Peter the Great

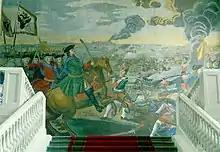
"Peter I in the Battle of Poltava", a mosaic by Mikhail Lomonosov

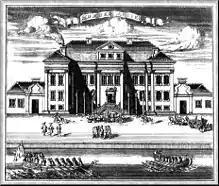
First Winter Palace by Alexey Zubov

In 1698, Peter sent a delegation to Malta, under boyar Boris Sheremetev, to observe the training and abilities of the Knights of Malta and their fleet. Sheremetev investigated the possibility of future joint ventures with the Knights, including action against the Turks and the possibility of a future Russian naval base. On 12 September 1698, Peter officially founded the first Russian Navy base, Taganrog on the Sea of Azov.